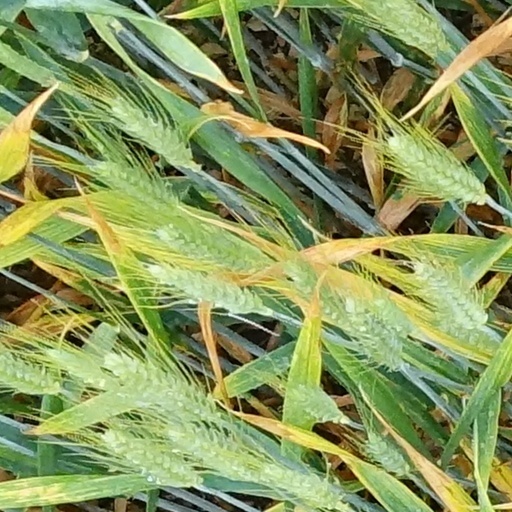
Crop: wheat